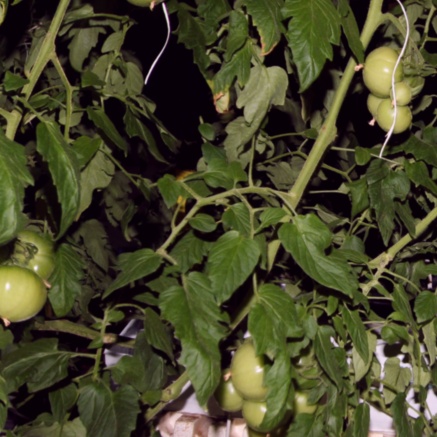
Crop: tomato